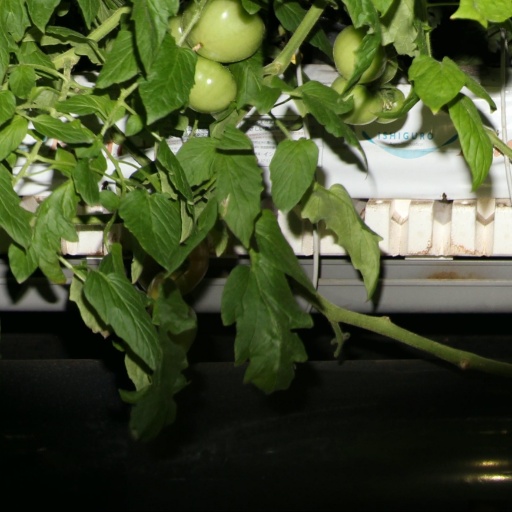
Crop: tomato